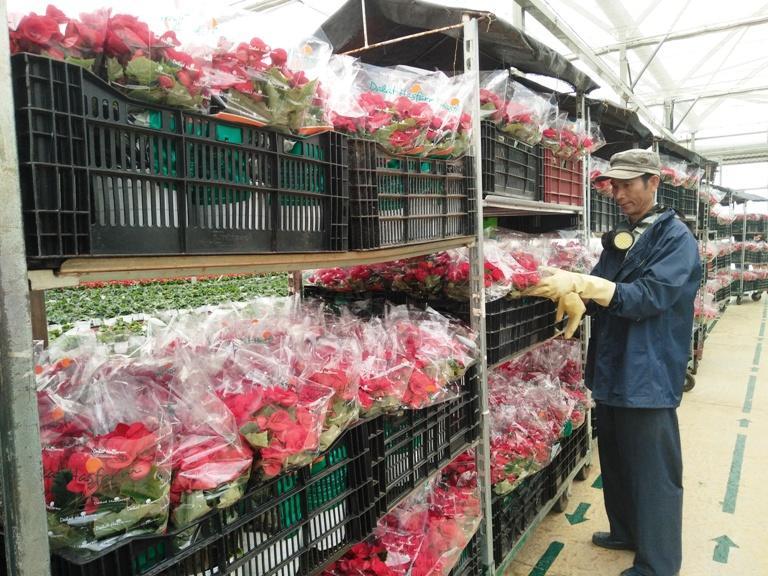
có những rổ hoa xuất hiện ở phía trước của người đàn ông